Late Paleozoic icehouse

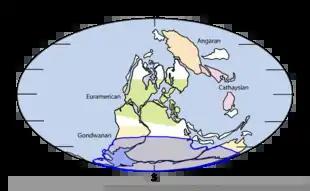
Approximate extent of the Karoo Glaciation (in blue), over the Gondwana supercontinent during the Carboniferous and Permian periods

The late Paleozoic icehouse, also known as the Late Paleozoic Ice Age (LPIA) and formerly known as the Karoo ice age, was an ice age that began in the Late Devonian and ended in the Late Permian, occurring from 360 to 255 million years ago (Mya), and large land-based ice sheets were then present on Earth's surface. It was the second major icehouse period of the Phanerozoic, after the Late Ordovician Andean-Saharan glaciation.